Charles L. Long

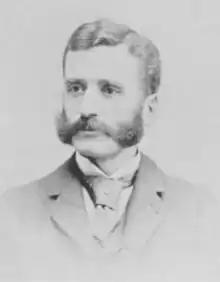

Charles Leonard Long (1851-1930) was a Massachusetts lawyer, judge and politician who served as the Mayor of Springfield, Massachusetts in 1895.